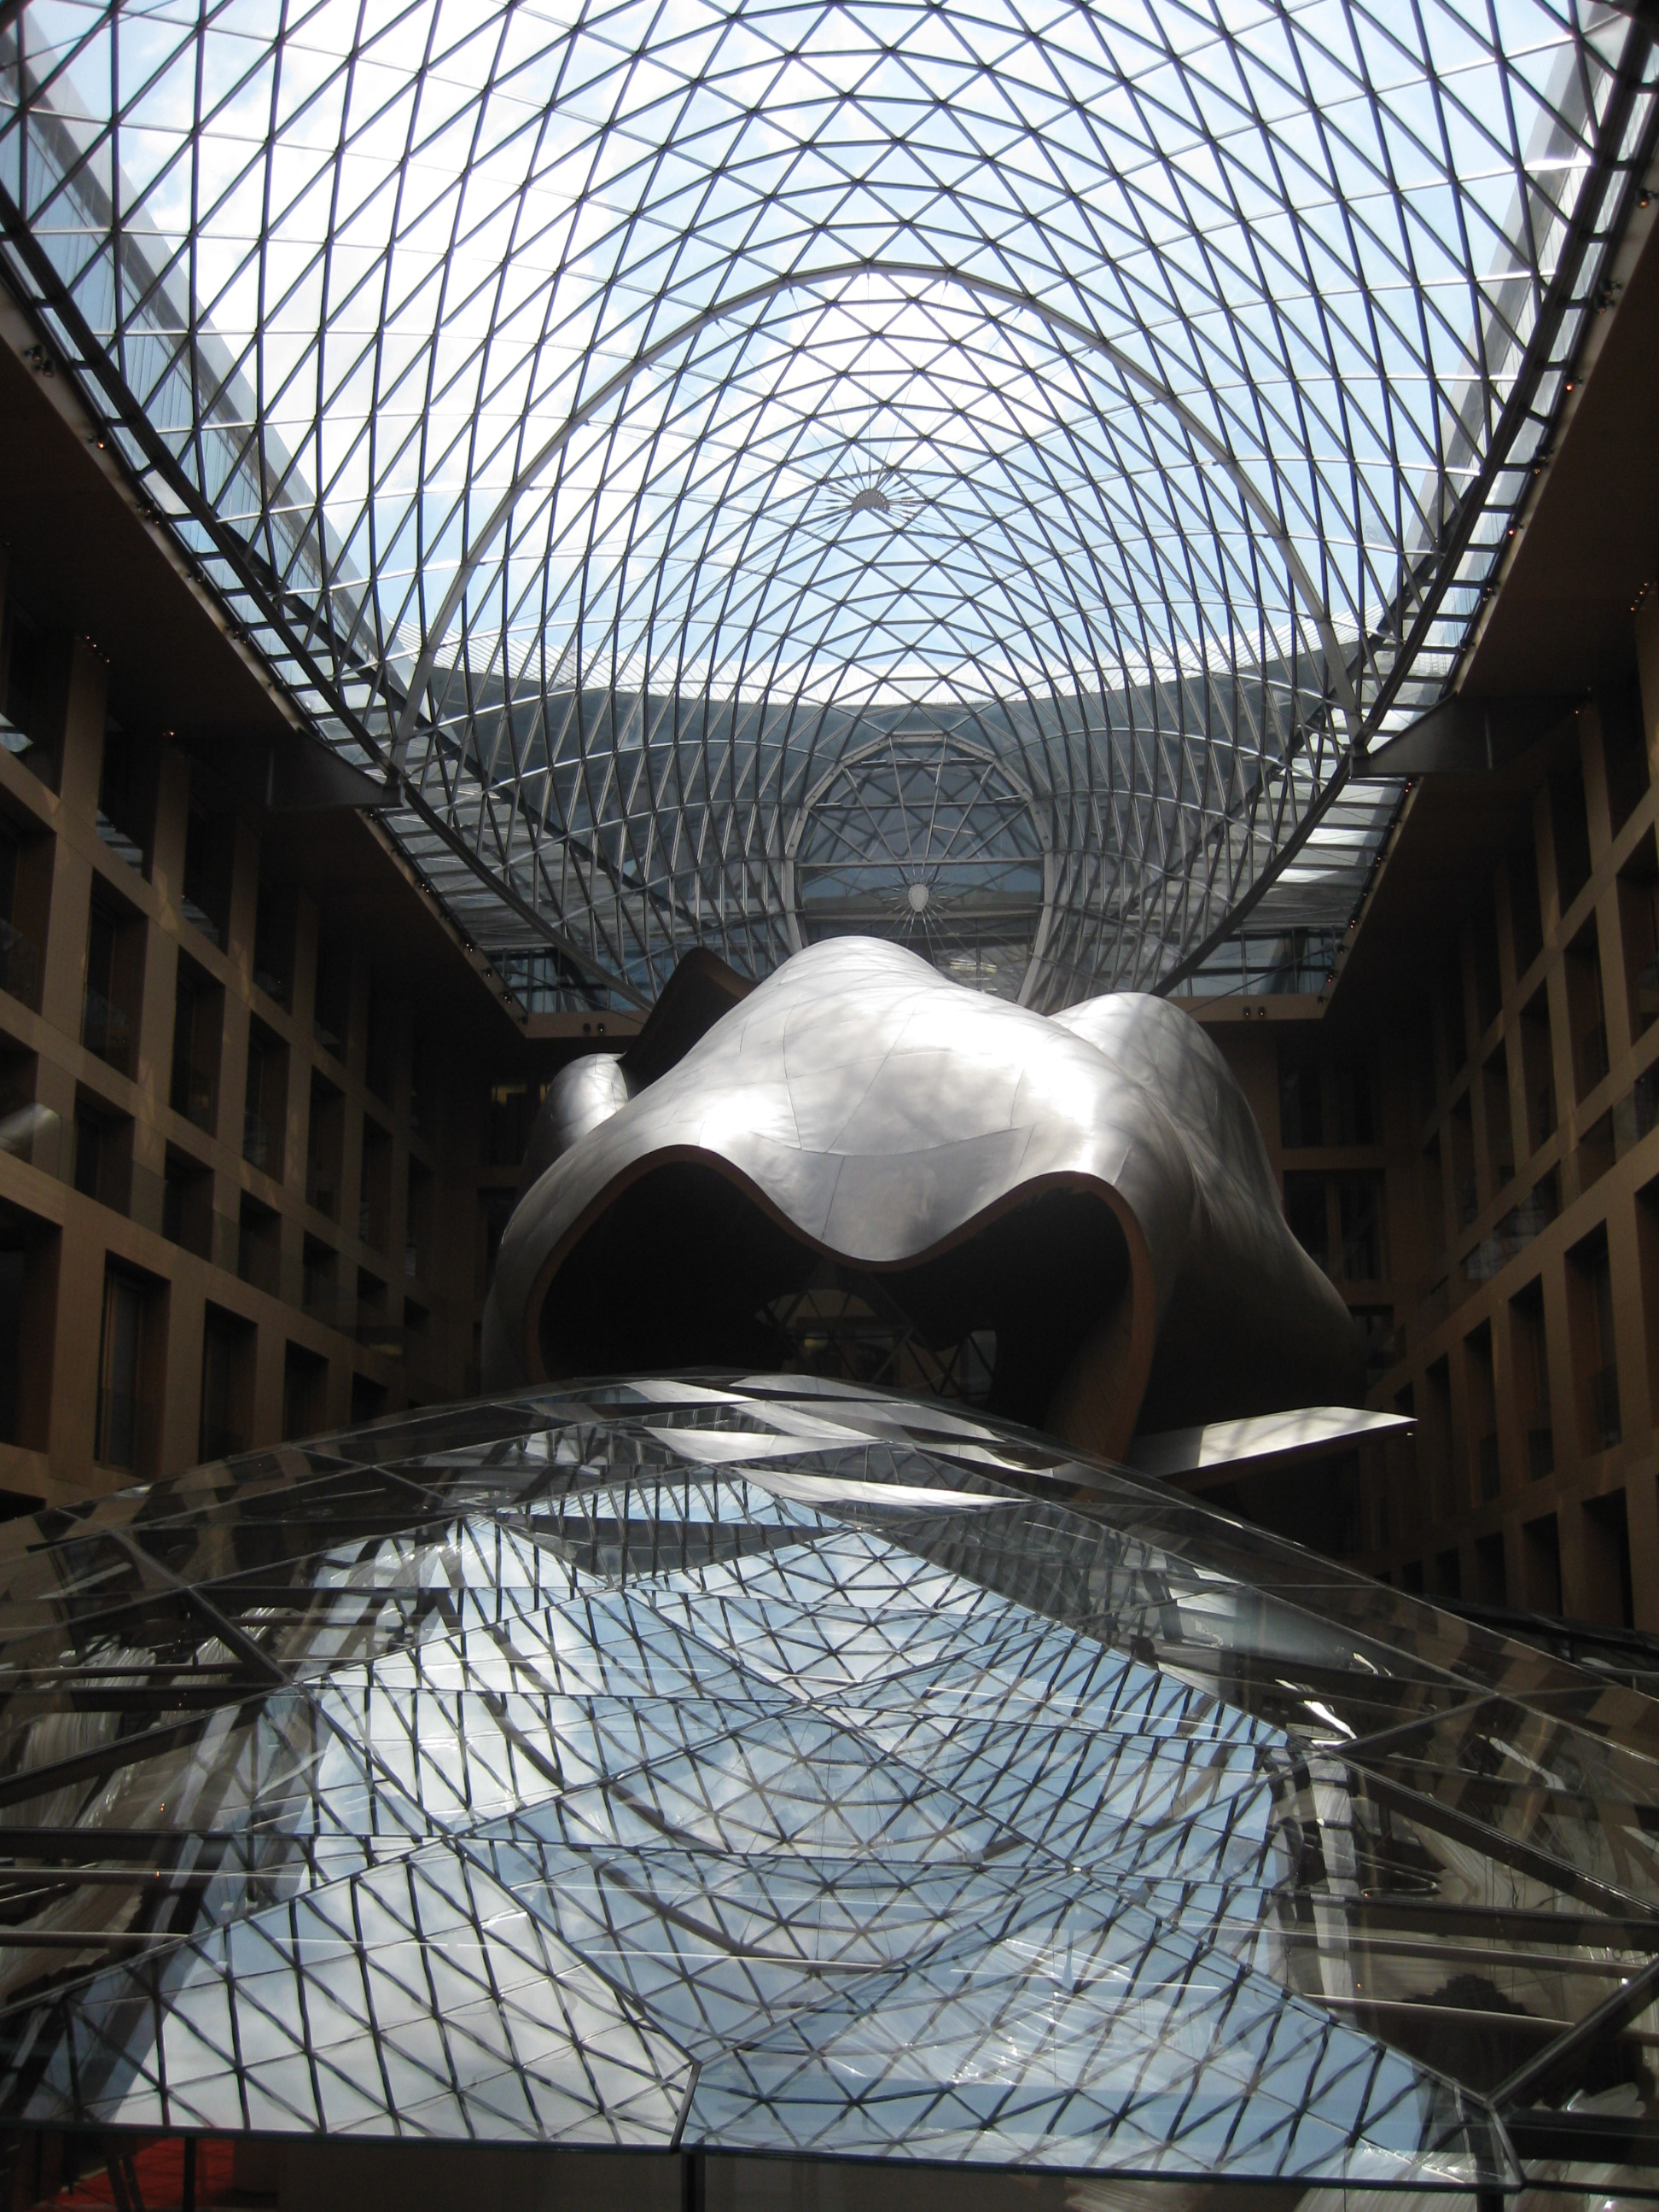
architecture, structure, skyscraper, europe, facade, sculpture, creativecommons, art, cc0, publicdomain, nocopyright, 2d, carloszgz, cmstoolsphotoring, freeculturalworks, openlicense, freepictures, europa, copyleft, norightsreserved, germany, deutschland, alemania, allemagne, berlin, iron, urban area